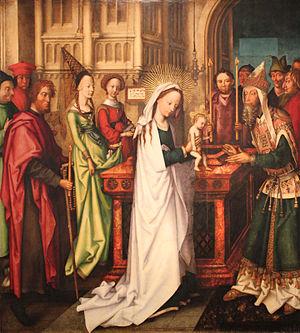
La Présentation de Jésus au Temple est un événement de la vie de Jésus tel que relaté dans l'Évangile selon Luc. Accomplissant une prescription de la loi juive — « Tout mâle premier-né sera consacré au Seigneur » — les parents de l'enfant Jésus le présentent et l'offrent au Temple de Jérusalem. Il y est reçu par le vieillard Syméon.